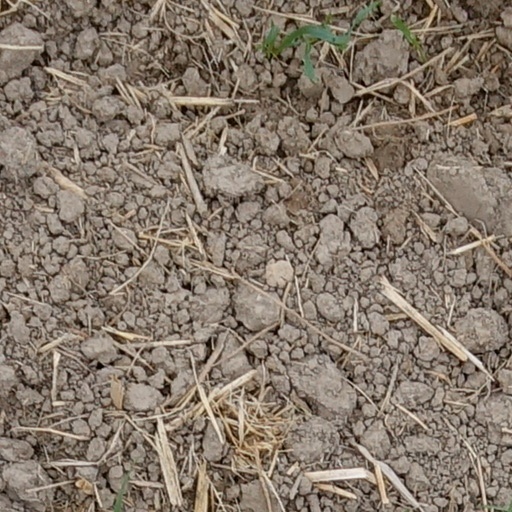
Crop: wheat